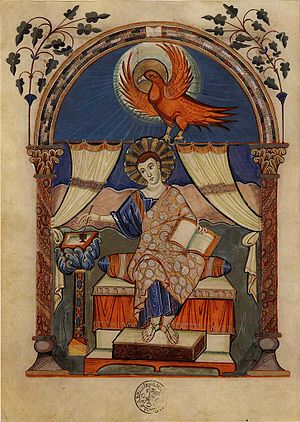
Kodeks / Kodeks (håndskrevet bog, manuskript)
Miniatur af Apostlen Johannes med bog og pen fra Codex Aureus fra klostret i Lorsch i Tyskland fra omkring 800.
Kodeks eller codex kommer fra latin og betyder oprindelig "bog" eller egentlig "trætavle" eller "træstamme". Flertalsformer der ses er "codices", "codexes" eller "kodekser". Ordet betegner blandt andet de gamle romerske bøger, indbundne manuskripter fra middelalderen og lovsamlinger.